NFL Europe

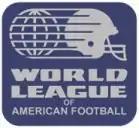
The first logo of the WLAF.

On November 14, 1990, the WLAF announced it would begin play in 1991 with ten teams (six of them in the United States, three of them in Europe, and one in Canada) split into three divisions (North America West, North America East, and Europe). A 50-game schedule stretching from March 23, 1991, to May 27, 1991, was agreed upon, and a draft was held from February 14, 1991, to February 24, 1991. Unlike the NFL draft, the World League draft was a position-by-position draft – potential draftees were divided into ten position groups, meaning each of the ten teams would have the number-one pick at a position group. All players were to receive a base salary of $20,000, but players could receive more money by meeting performance-based incentives with a maximum total salary of $100,000. Each NFL team could allocate up to four players to the WLAF, although only two, the New Orleans Saints and Kansas City Chiefs opted to do so.